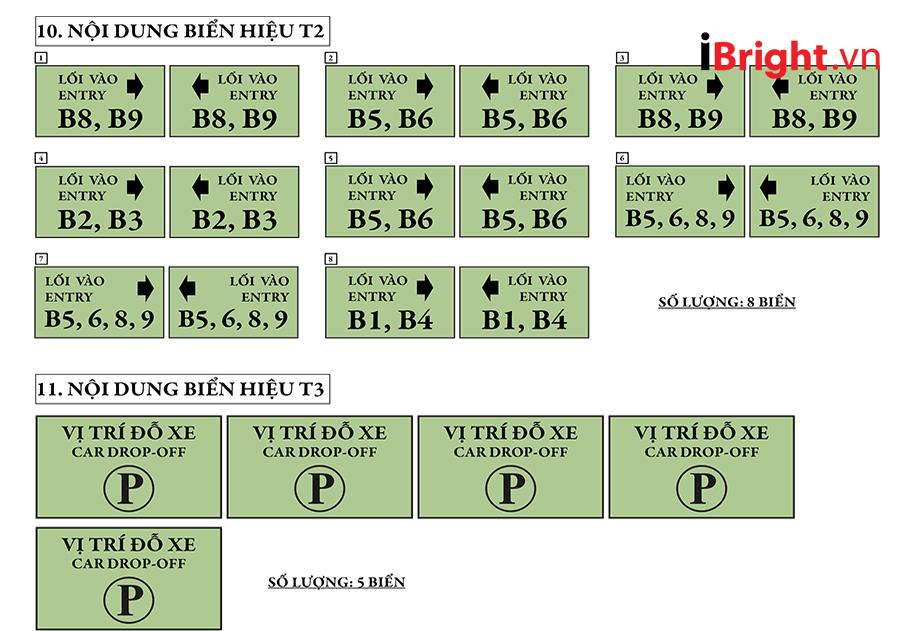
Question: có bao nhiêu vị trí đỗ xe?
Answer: có năm vị trí đỗ xe